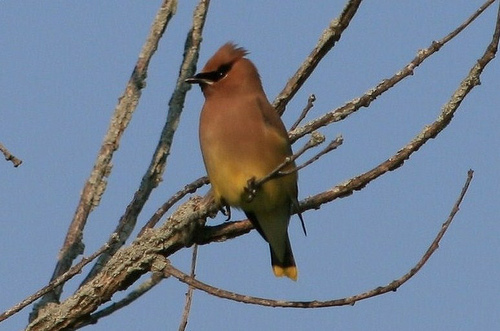
a distinct brown bird with yellow tipped rectrices, and a black cheek pattern.
a small completely brown bird except its black tail that has yellow tip.
this is a bird with a yellow belly and a brown head.
a small bird with a brown chest and head, black eyering, and yellow belly.
this crested brown bird has black accents around its eyes and at the tip of its tail feathers.
a golden brown bird with a black mask on the face.
this is a beautiful bird, orangish-yellow in color, with a black bill and cheek patch.
this bird is brown with and has a long, pointy beak.
a red brown bird with black to yellow rectrices and long crown feathers.
this brown bird has a crest, black cheek patch, and a yellow belly--although the brown changes into yellow in a gradient.
Species: Cedar Waxwing